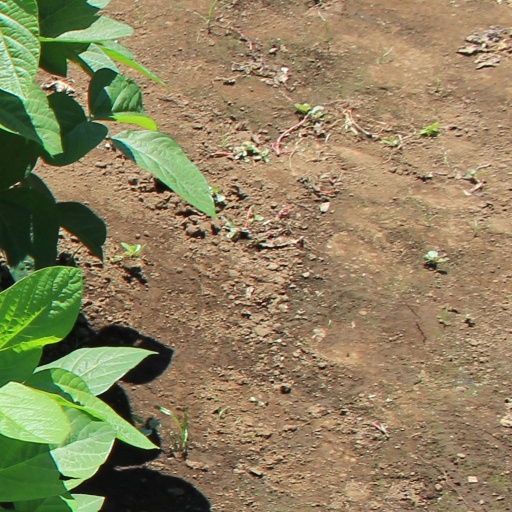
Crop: soybean